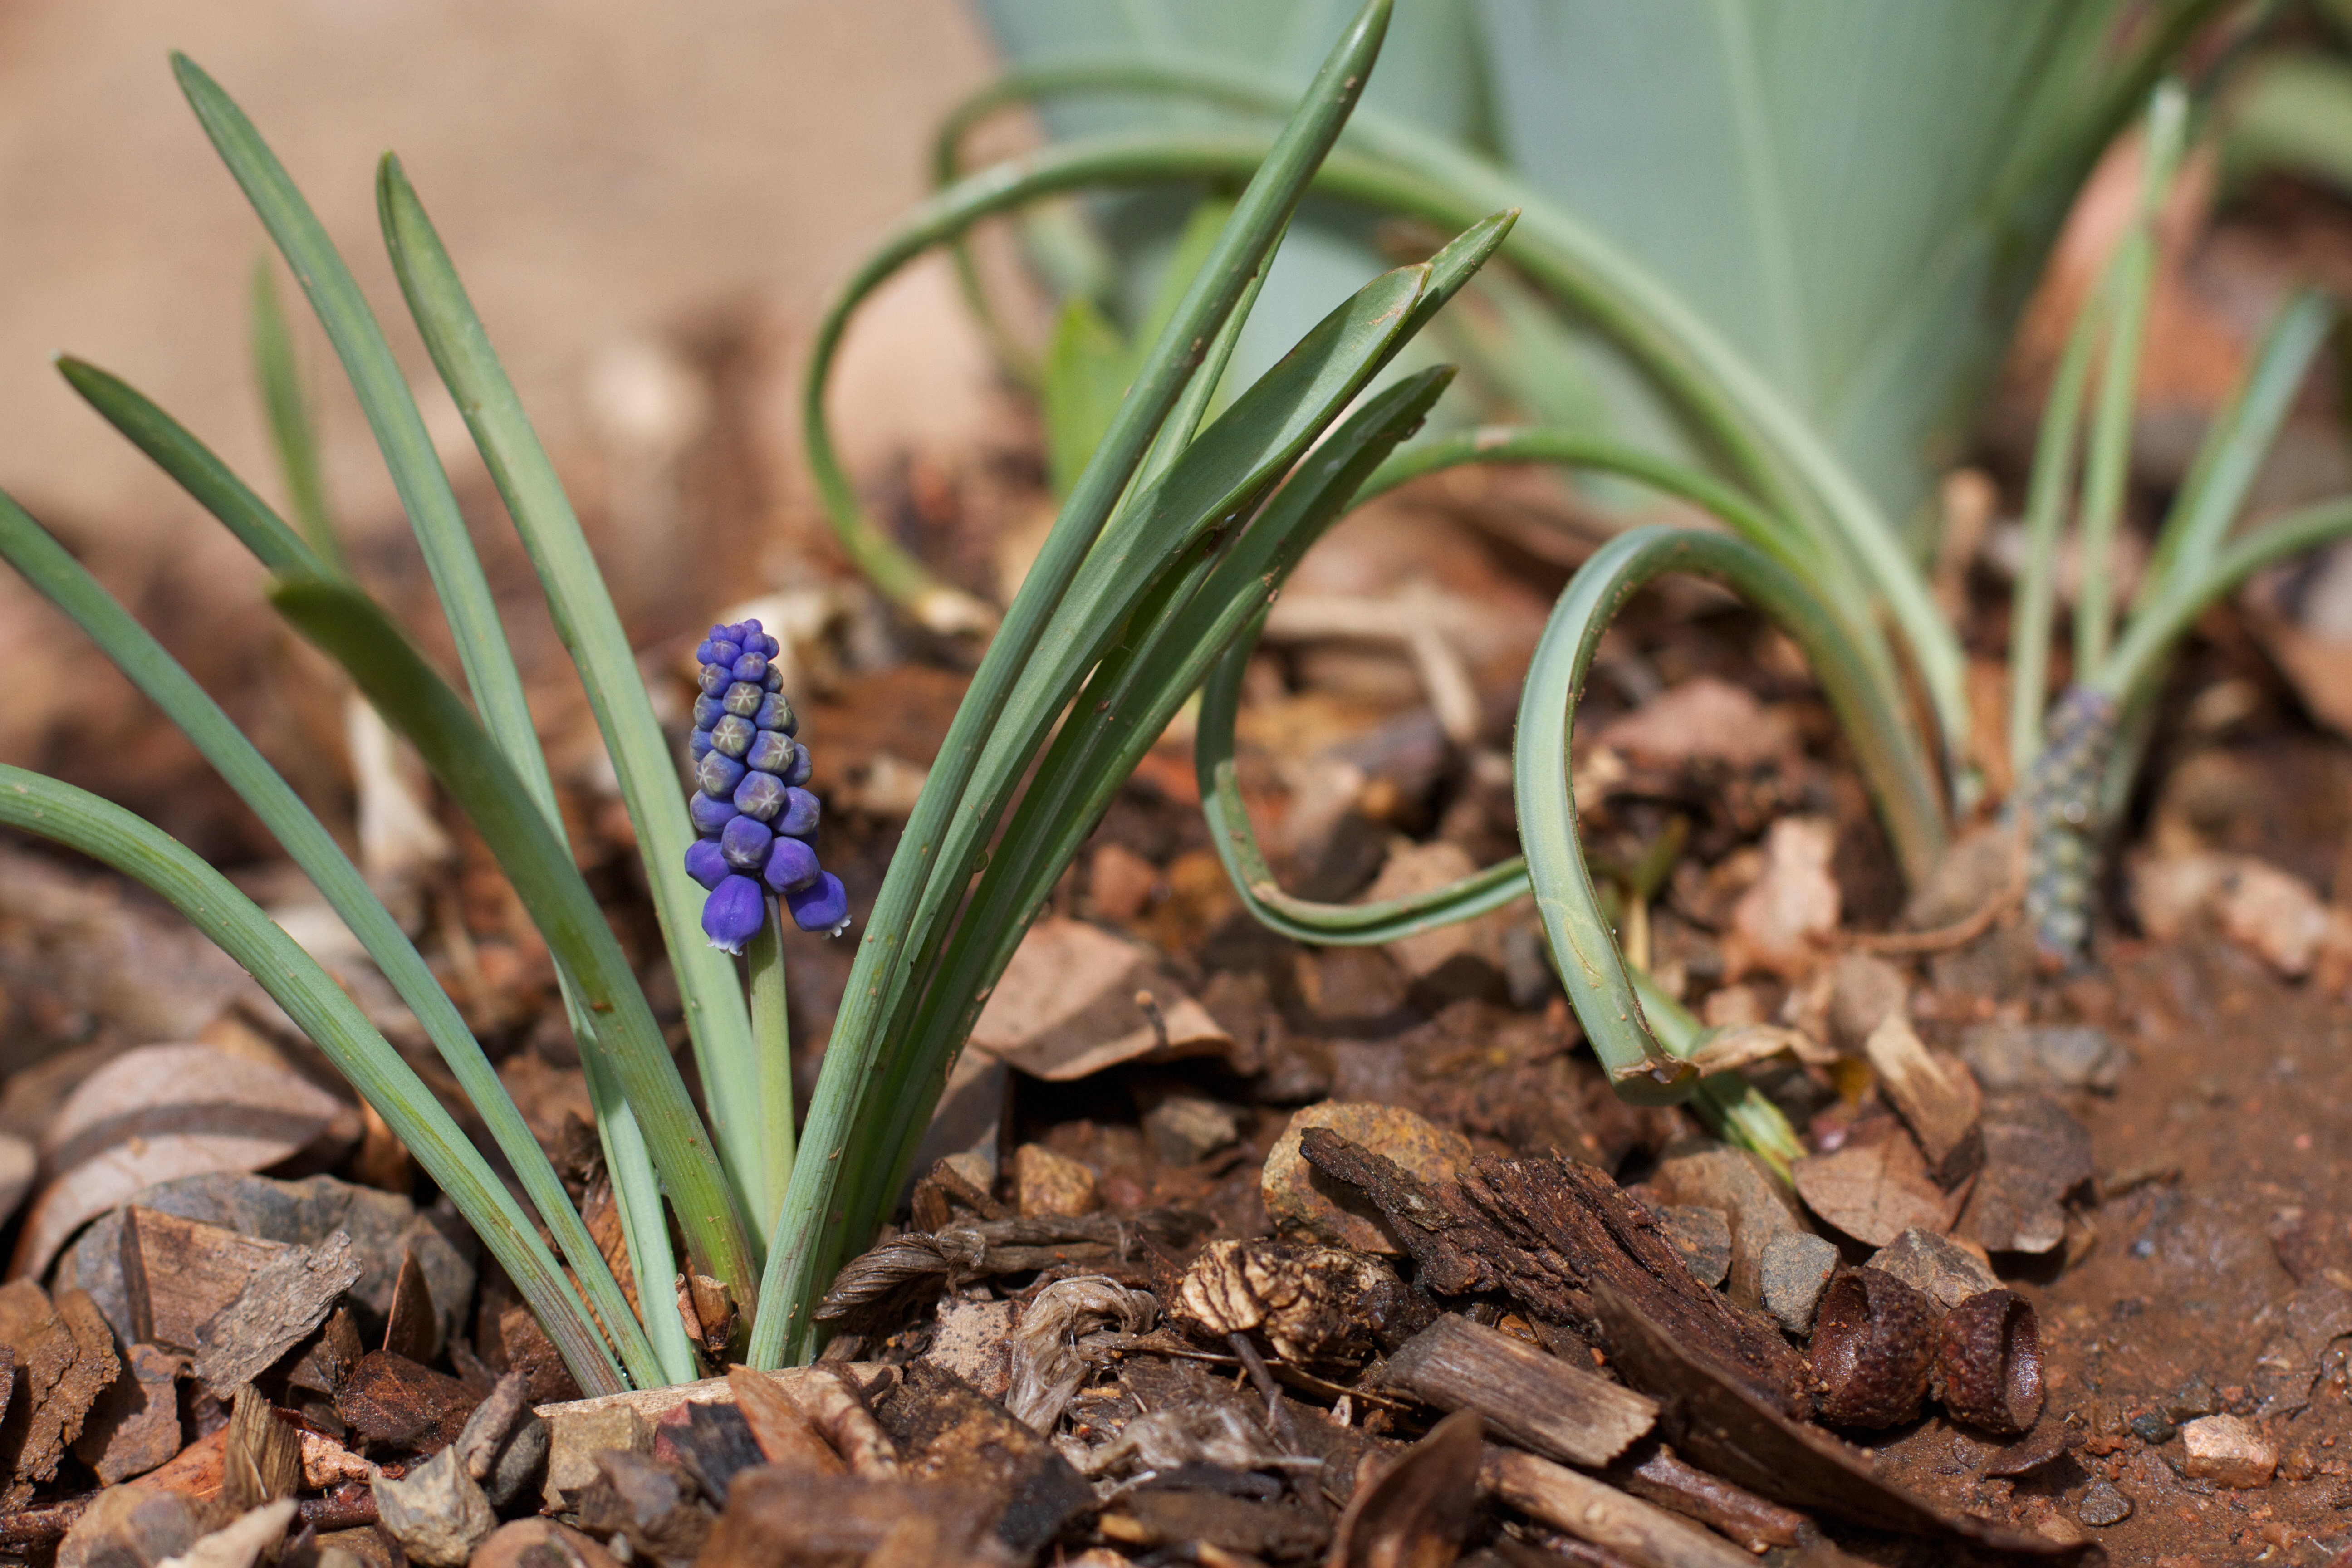
grass, plant, flower, herb, soil, botany, flora, crocus, snowdrop, flowering plant, grass family, land plant